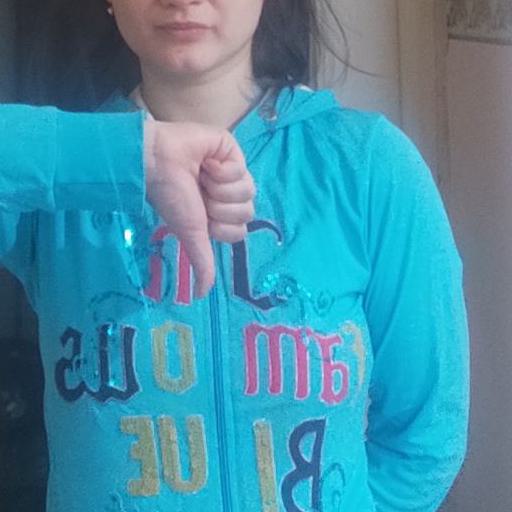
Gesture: dislike